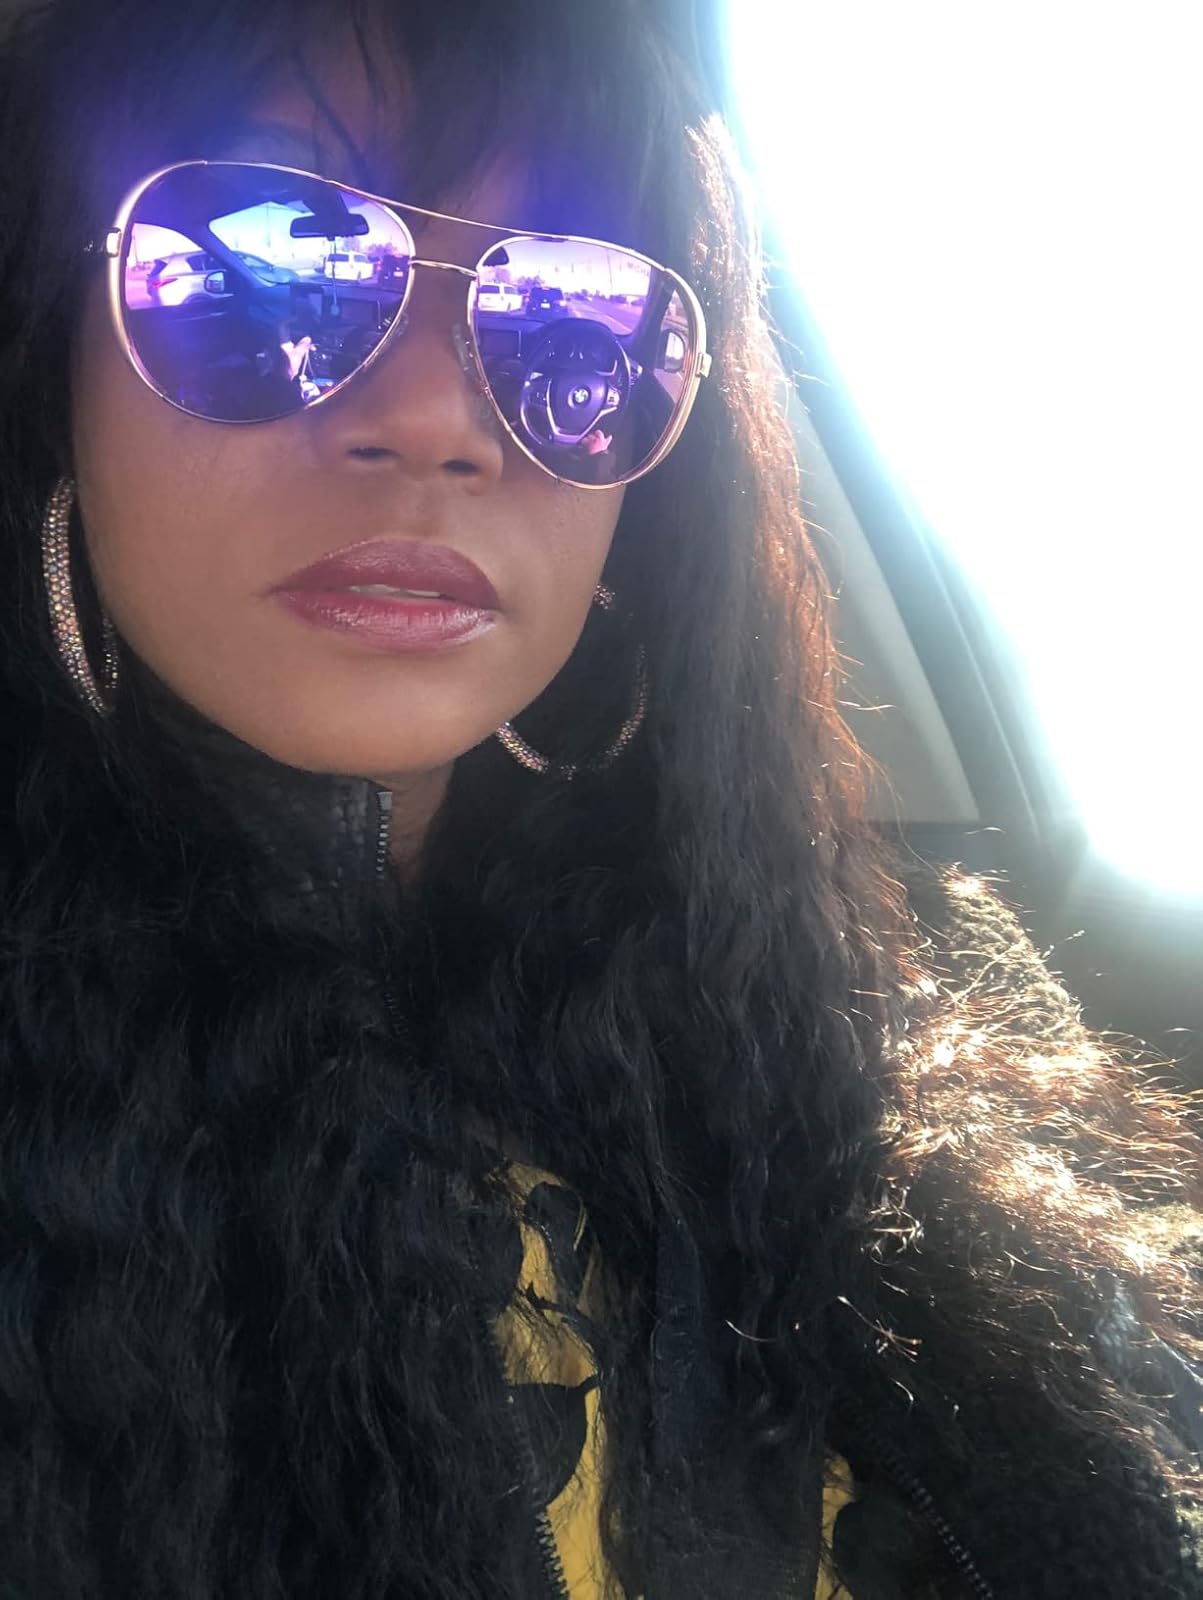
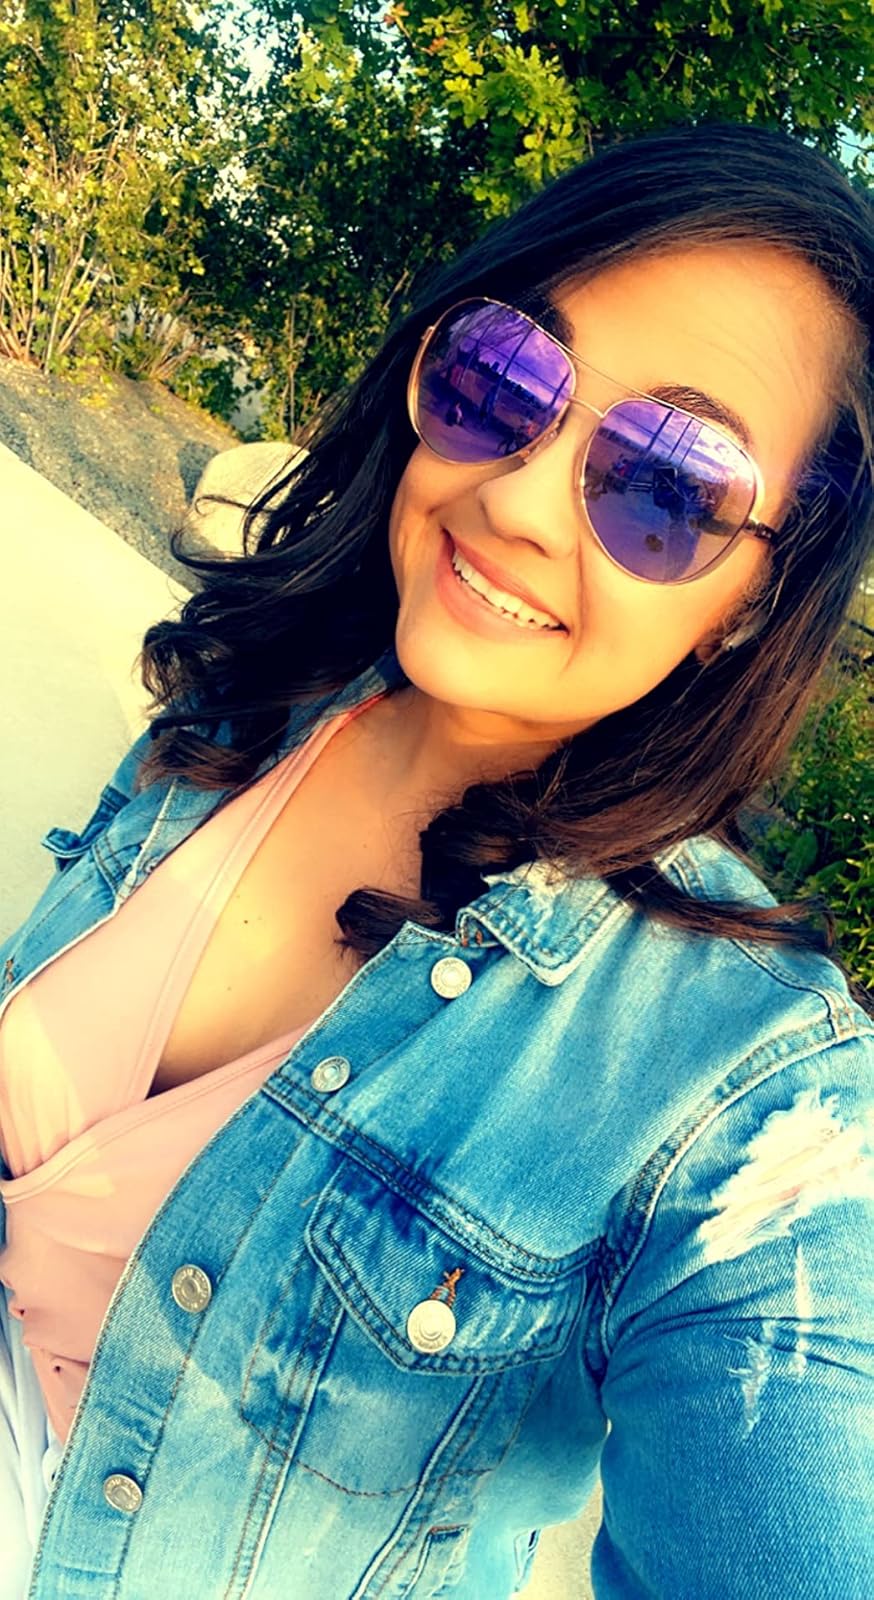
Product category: accessories_sunglasses
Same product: yes